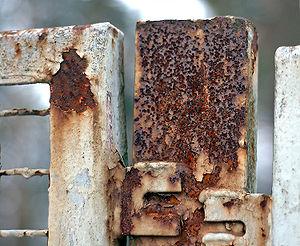
Barrière rouillée. Camera data Camera Nikon D70 Lens Nikon AF 50mm/1.8D Focal length 50 mm Aperture f/1.8 Exposure time 1/1000 s Sensivity ISO 200